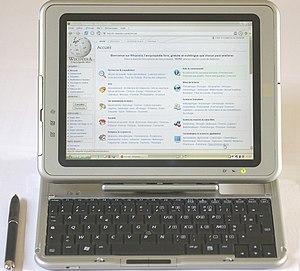
L'écran à cristaux liquides ou LCD permet la création d’écrans plats à faible consommation d'électricité. Aujourd'hui ces écrans sont utilisés dans presque tous les affichages électroniques.